Don't Get Angry

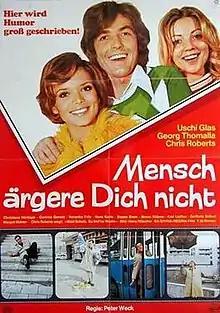
Theatrical film poster

Don't Get Angry (German: Mensch, ärgere dich nicht) is a 1972 West German comedy film directed by Peter Weck and starring Uschi Glas, Beppo Brem and Georg Thomalla. It takes its name from a popular German board game.